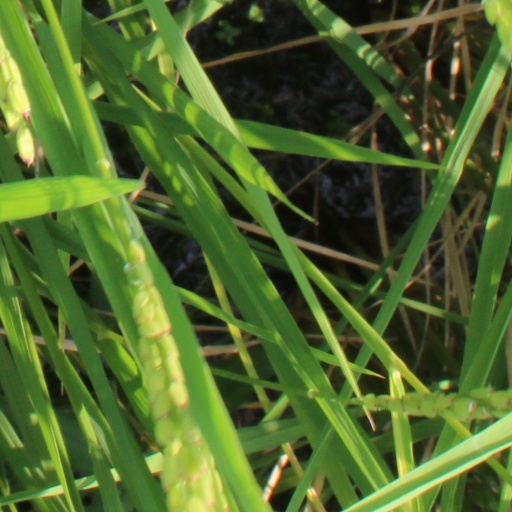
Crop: rice